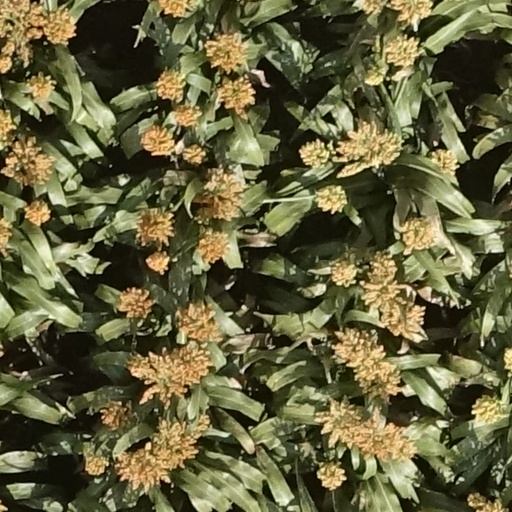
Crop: sorghum